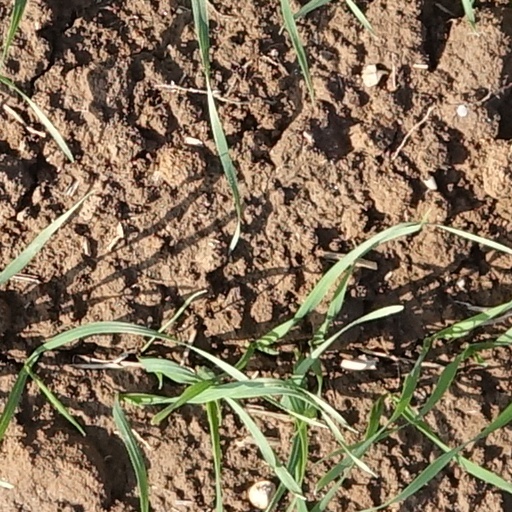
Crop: wheat